Eagle (heraldry)

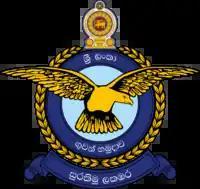
Emblem of the Sri Lanka Air Force

The best-known heraldic use of the Eagle of St. John has been the single supporter chosen by Queen Isabella of Castile in her armorial achievement used as heiress and later integrated into the heraldry of the Catholic Monarchs. This election alludes to the queen's great devotion to the evangelist that predated her accession to the throne.